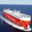
Label: ship